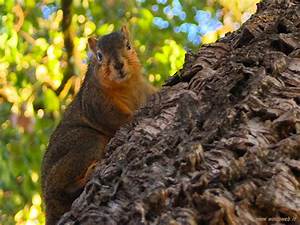
Label: scoiattolo